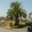
Label: palm_tree